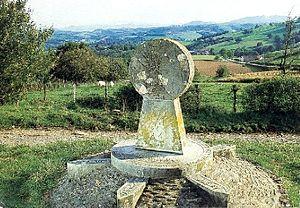
La photo papier doit dater de 95/96, le scan date de septembre 2000
La via Turonensis est le nom latin d'un des quatre chemins de France du pèlerinage de Saint-Jacques-de-Compostelle, le plus au nord. Elle part de la tour Saint-Jacques à Paris, puis traverse notamment Orléans ou Chartres, Tours, Poitiers, Saintes, Bordeaux.
La via Lemovicensis est le nom latin d'un des quatre chemins de France du pèlerinage de Saint-Jacques-de-Compostelle. Elle passe par Limoges, d'où son nom, mais son lieu de rassemblement et de départ est l'abbaye de la Madeleine à Vézelay. Elle traverse le pays d'étape en étape jusqu'au village basque d'Ostabat, où elle fusionne d'abord avec la via Turonensis, puis un peu plus loin avec la Via Podiensis.
Ostabat-Asme est une commune française située dans le département des Pyrénées-Atlantiques, en région Nouvelle-Aquitaine.